Helena Wong (politician)

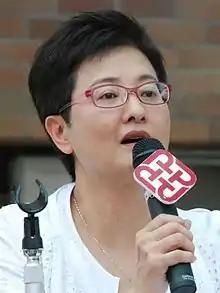
Wong in 2016

Wong joined the Hong Kong Democratic Foundation in 1989 and co-founded the first major pro-democracy party, the United Democrats of Hong Kong which became the Democratic Party in 1994.